Geography of Arkansas

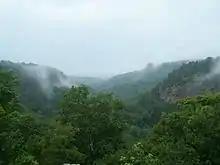
View from Mather Lodge at Petit Jean State Park

Arkansas generally has a humid subtropical climate ("Cfa" in the Köppen climate classification). All months average above freezing and at least one month averages above 22°C (71.6°F). According to the Trewartha climate classification the majority of the state is humid subtropical ("Cf"), while areas that only have seven months above 50°F (10°C) (mainly northern areas and in the Boston Mountains) are oceanic ("Do.")